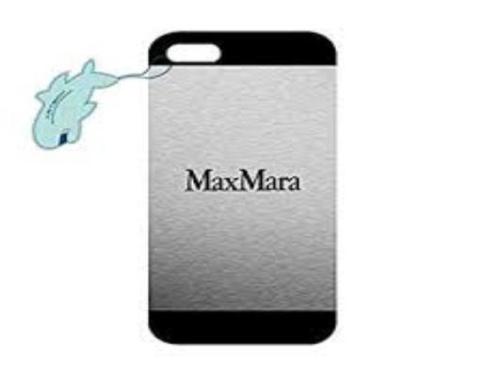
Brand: max mara
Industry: Clothes